Rákóczi

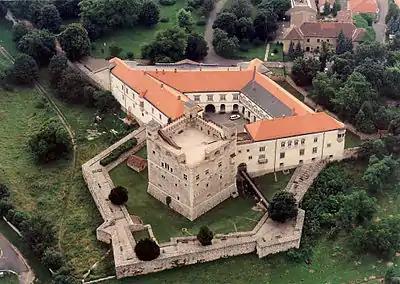

George Rákóczi II (30 January 1621, Hungary – June 7, 1660) was a Hungarian nobleman and prince of Transylvania (1648-1660). In 1657, he led an army of 40,000 men against King John II Casimir of Poland in the third part of the Second Northern War (1655-1660). He took Kraków and entered Warsaw with the Swedes, but the moment his allies withdrew, he was defeated by the Poles at Czarny Ostrów. Finally, the Poles allowed him to return to Transylvania. When the Turks invaded Transylvania, he died at the battle of Gyalu (Gilău) in May of 1660.